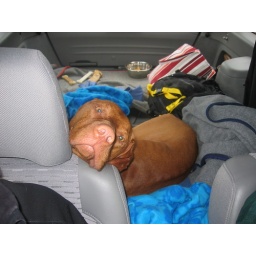
driving home in the car